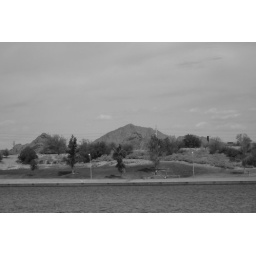
Tempe Town Lake, rock formations at Papgo park (with the holes), and Camelback mountain in the furthest background.